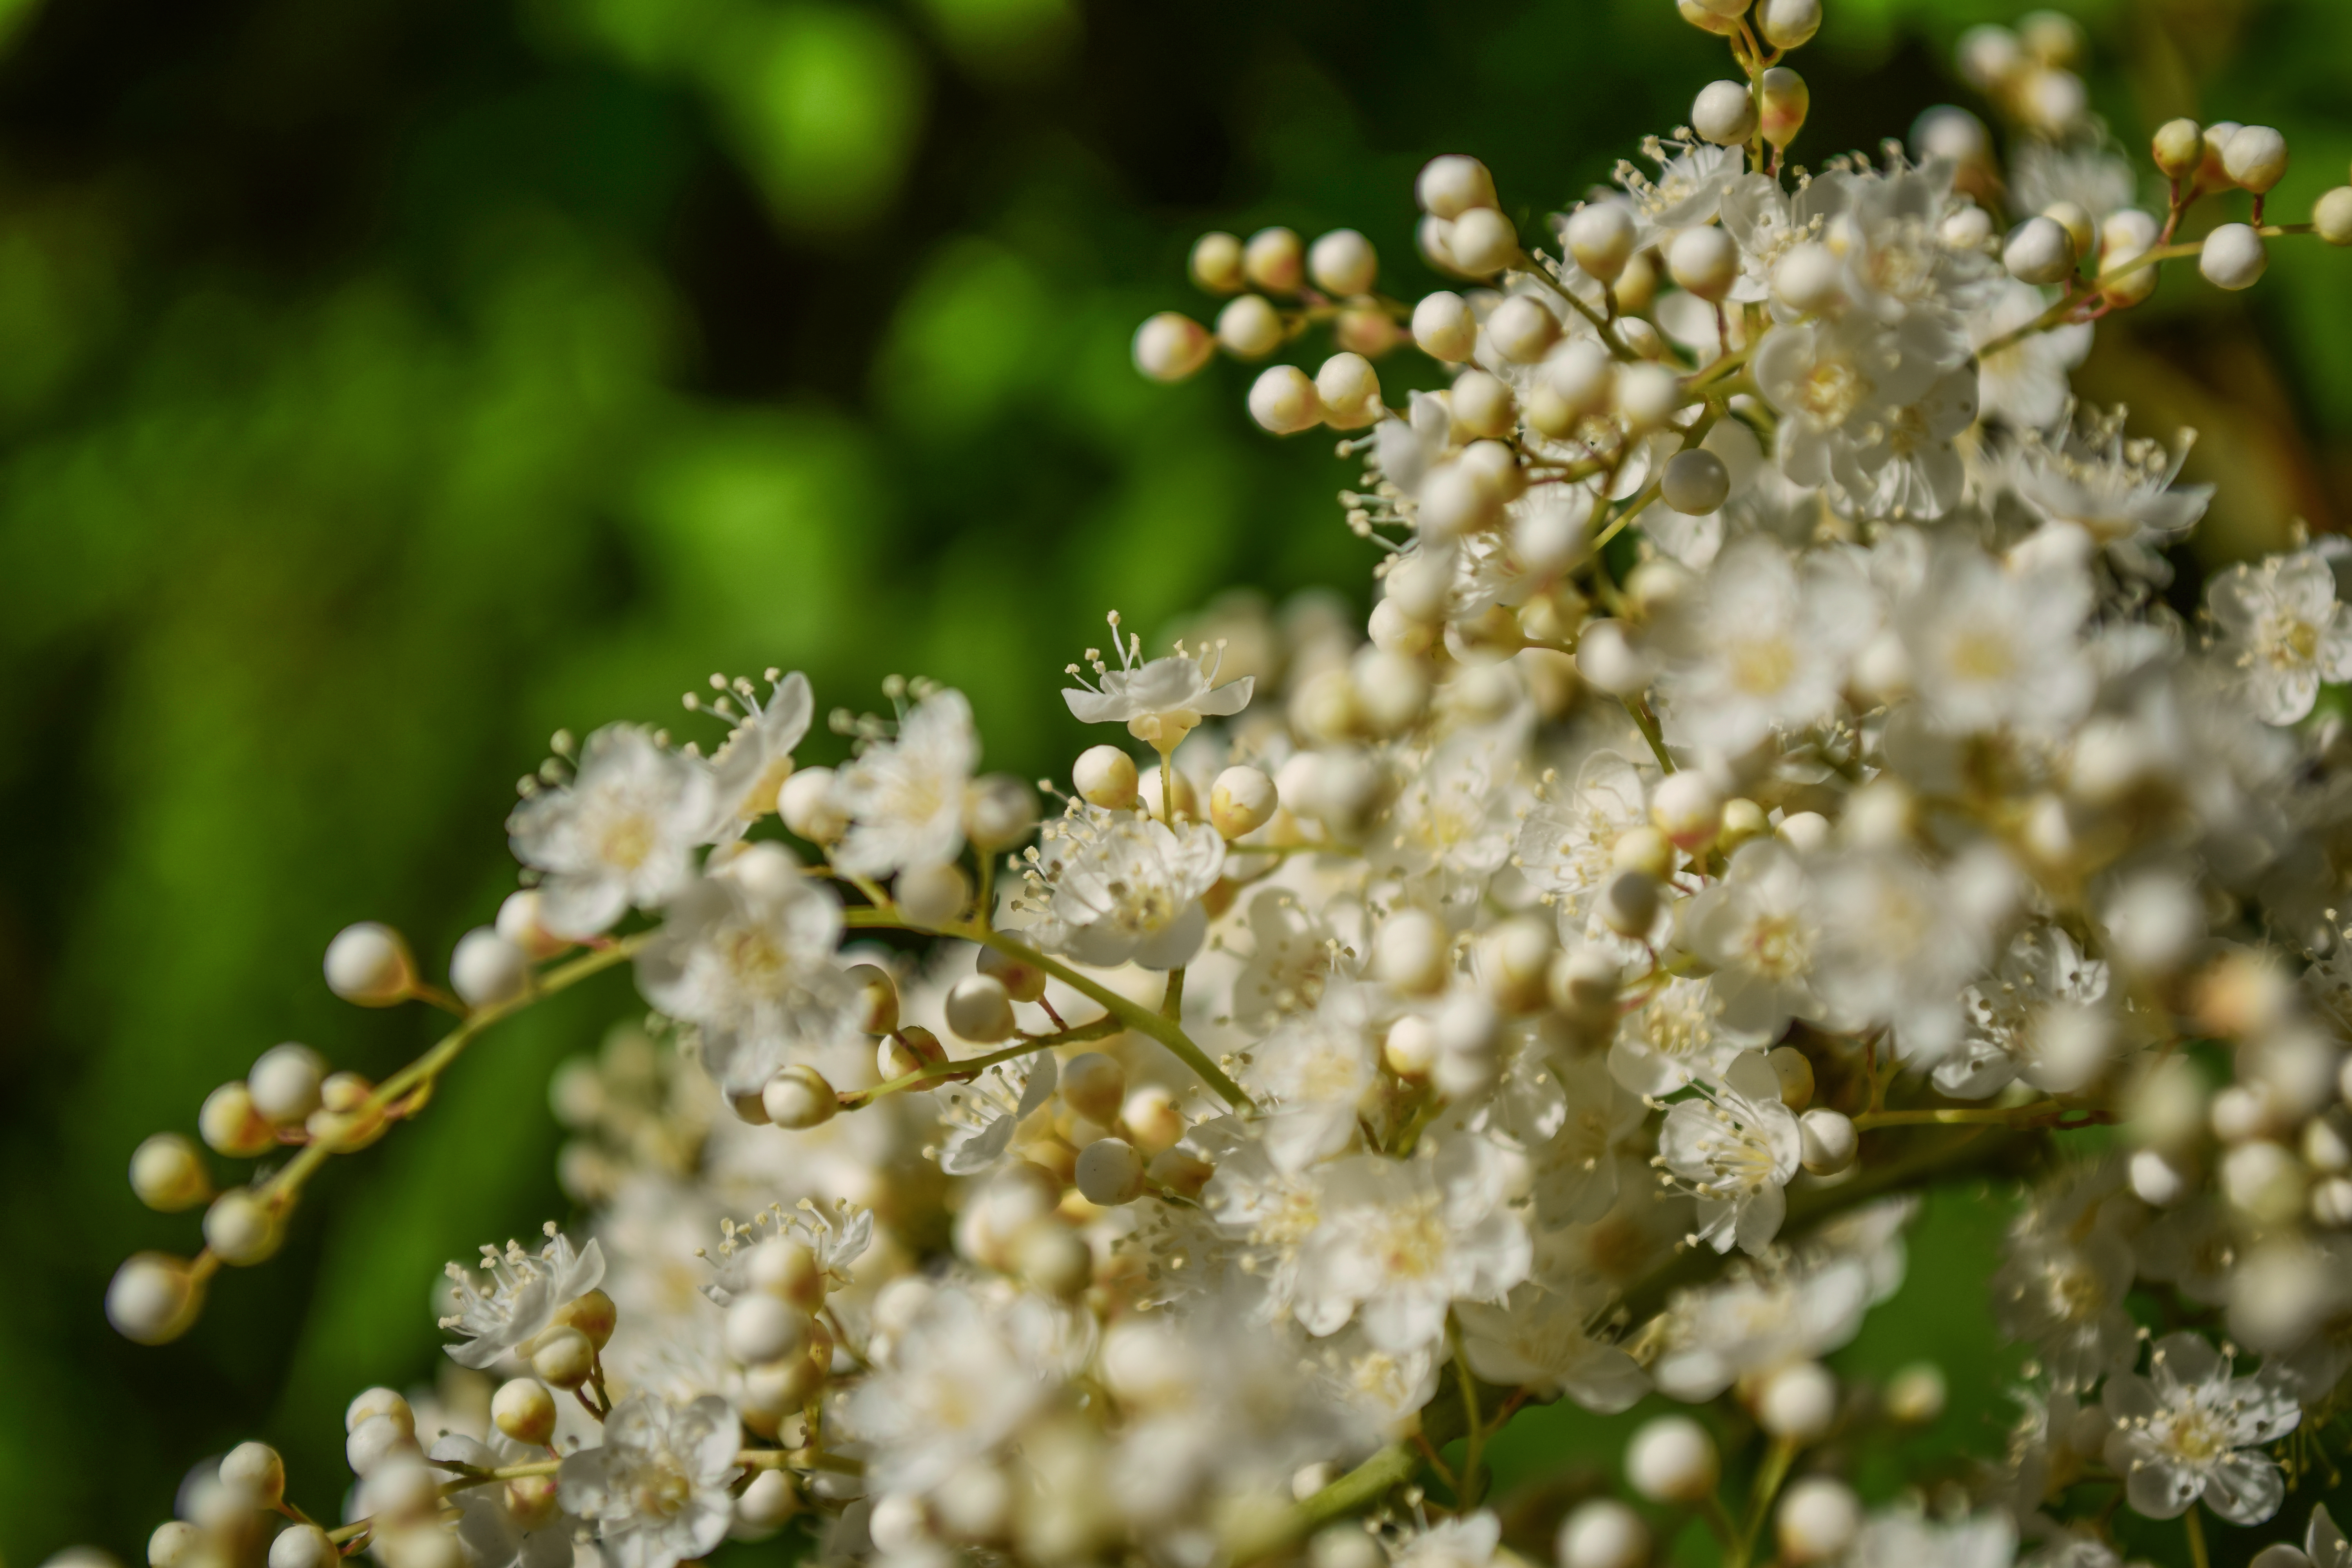
tree, nature, branch, blossom, plant, photography, fruit, berry, leaf, flower, bloom, food, spring, green, produce, botany, flora, wildflower, flowers, close up, petals, shrub, macro photography, flowering plant, woody plant, land plant